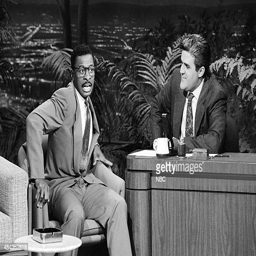
actor during an interview with comedian